Zakir Husain

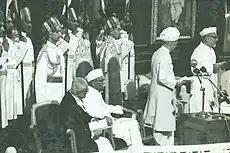
The newly elected President of India, S. Radhakrishnan, administering the oath of office of Vice President of India to Dr. Zakir Husain. Also in the picture is the outgoing president, Rajendra Prasad.

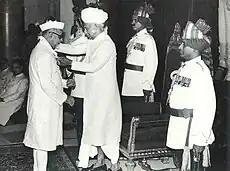
Husain receiving the Bharat Ratna from President S. Radhakrishnan.

On 14 April 1962, the Congress party chose Husain to be its candidate for the upcoming election to the office of the Vice President of India. The election was held on 7 May 1962, and votes counted the same day. Husain won 568 of 596 votes cast while his only rival N. C. Samantsinhar won 14 votes. He was sworn in as vice president on 13 May 1962.